Answer in natural language. Which point is closer to the camera taking this photo, point A  or point B? Choose between the following options: A or B
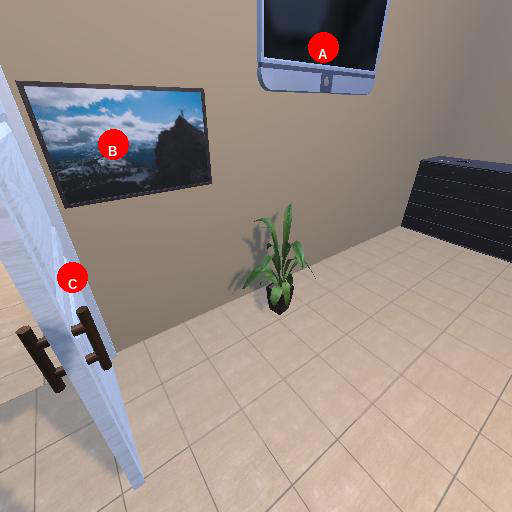
<answer>B</answer>